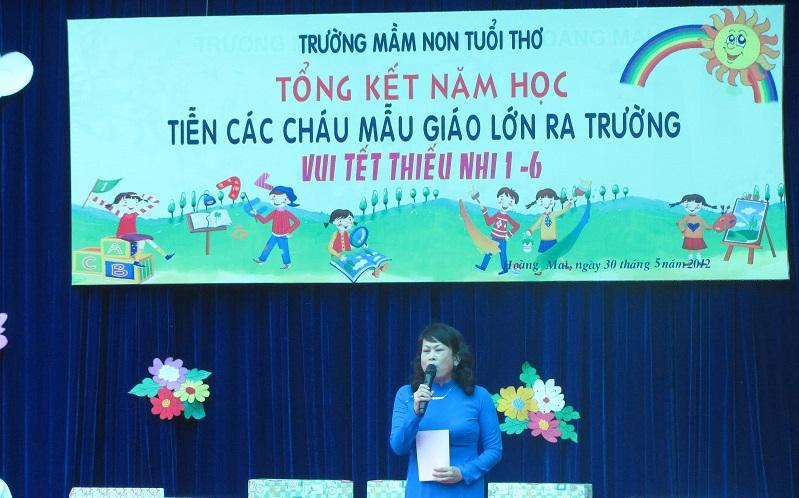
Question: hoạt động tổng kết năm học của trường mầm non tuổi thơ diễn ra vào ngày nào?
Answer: hoạt động tổng kết năm học của trường mầm non tuổi thơ diễn ra vào ngày 30 tháng 5 năm 2012